Sparks–Shock brawl

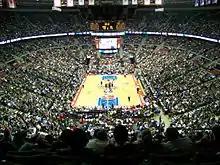
The Palace of Auburn Hills, where the brawl took place

The Sparks–Shock brawl was an altercation that occurred in a Women's National Basketball Association (WNBA) game between the Detroit Shock (now the Dallas Wings) and Los Angeles Sparks on July 22, 2008, at The Palace of Auburn Hills in Auburn Hills, Michigan, United States. Ray Ratto of "The Wall Street Journal" wrote, "It was in the classic sense, one of those things that occasionally happens when highly competitive people want the same thing and one can’t have it."